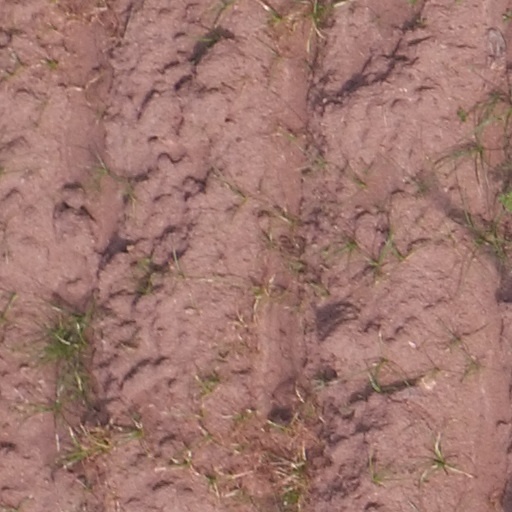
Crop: maize; corn